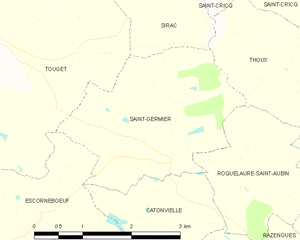
Saint-Germier est une commune française située dans le département du Gers en région Occitanie.